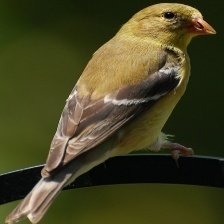
Species: AMERICAN GOLDFINCH
Scientific name: SPINUS TRISTIS
ImageNet parent category: goldfinch